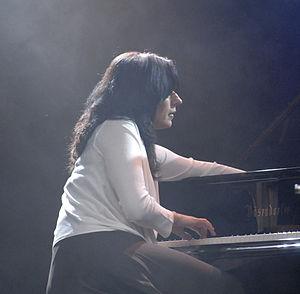
Amina Figarova, née le 2 décembre 1964 à Bakou, est une pianiste de jazz et compositrice de nationalité azerbaïdjanaise.